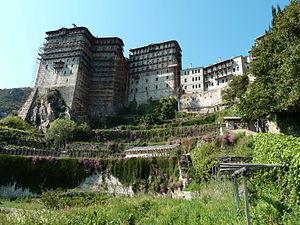
Vue sur le monastère de Simonos Petras (Mont Athos)